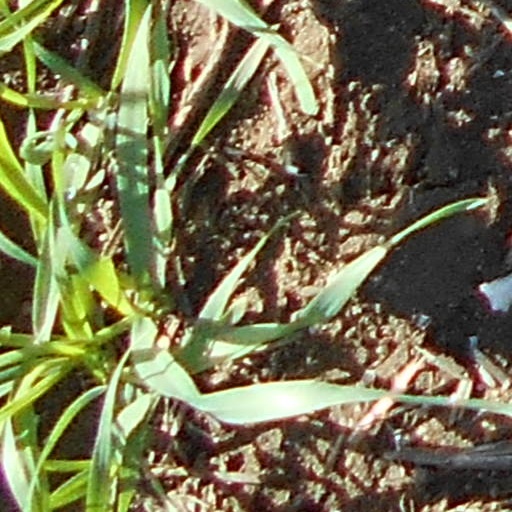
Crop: wheat